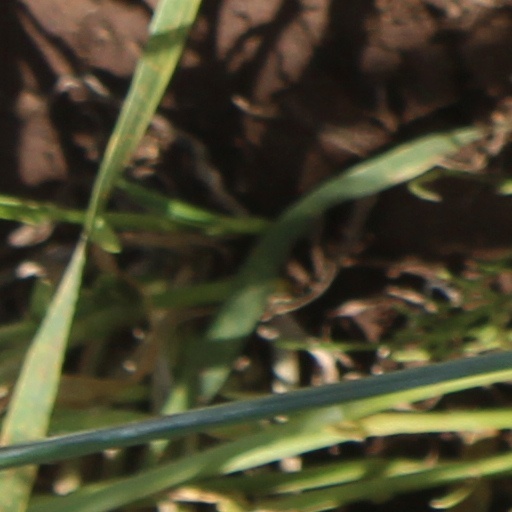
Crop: wheat